RoboBee

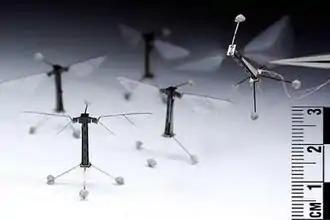
Several RoboBees sit on the ground, while another is held in tweezers with the wings activated.

RoboBee is a tiny robot capable of partially untethered flight, developed by a research robotics team at Harvard University. The culmination of twelve years of research, RoboBee solved two key technical challenges of micro-robotics. Engineers invented a process inspired by pop-up books that allowed them to build on a sub-millimeter scale precisely and efficiently. To achieve flight, they created artificial muscles capable of beating the wings 120 times per second.